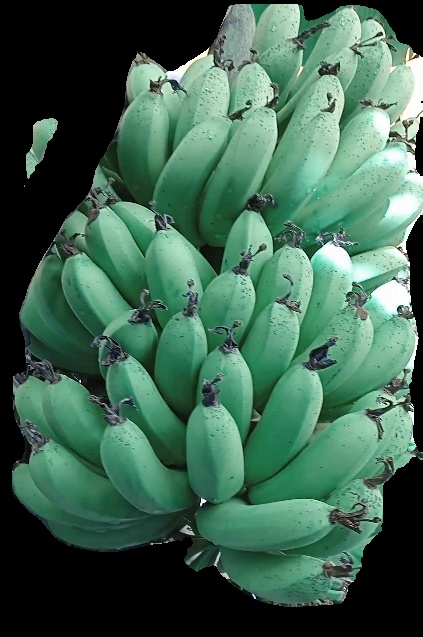
Variety: pachbale
Grade: grade1